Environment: lab
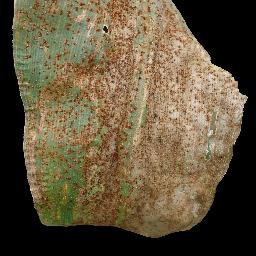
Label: common_rust